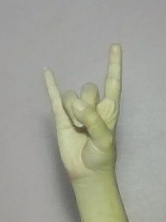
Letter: la